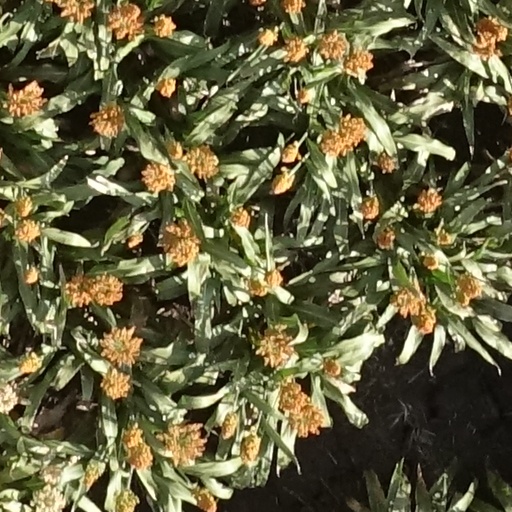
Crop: sorghum